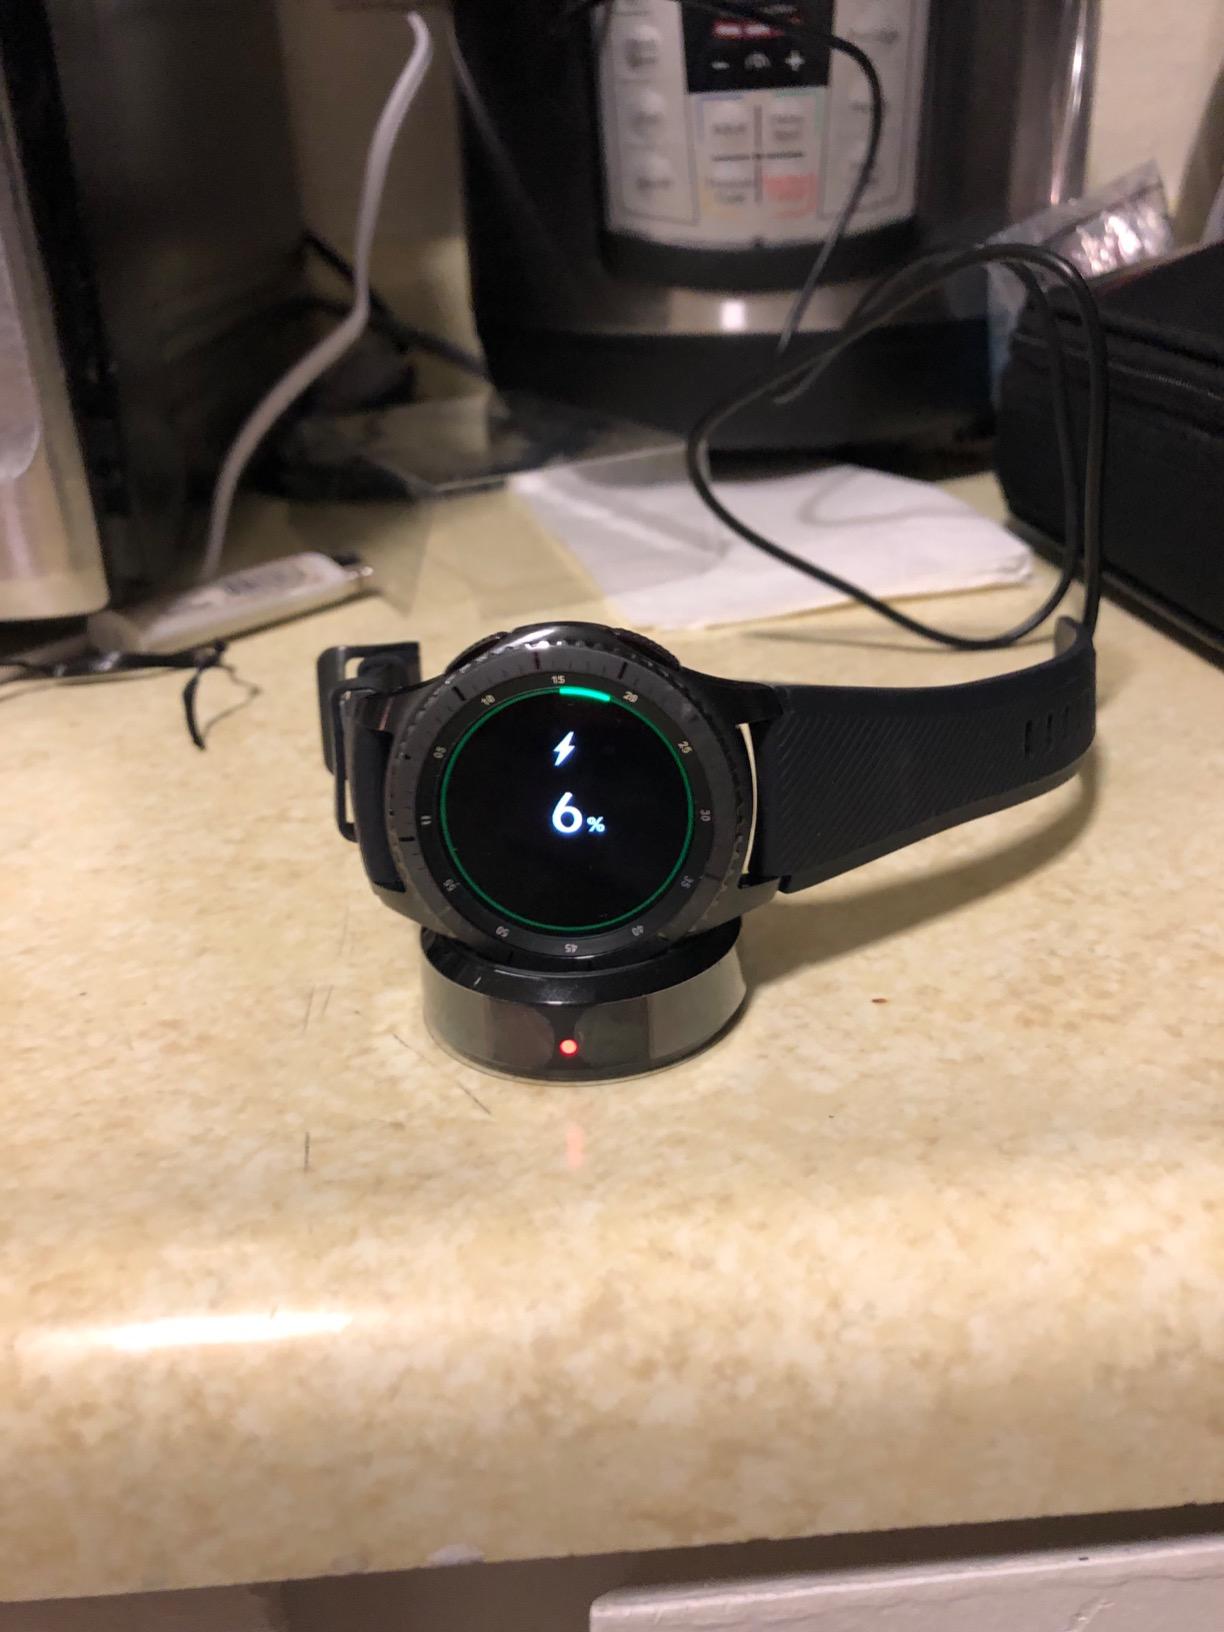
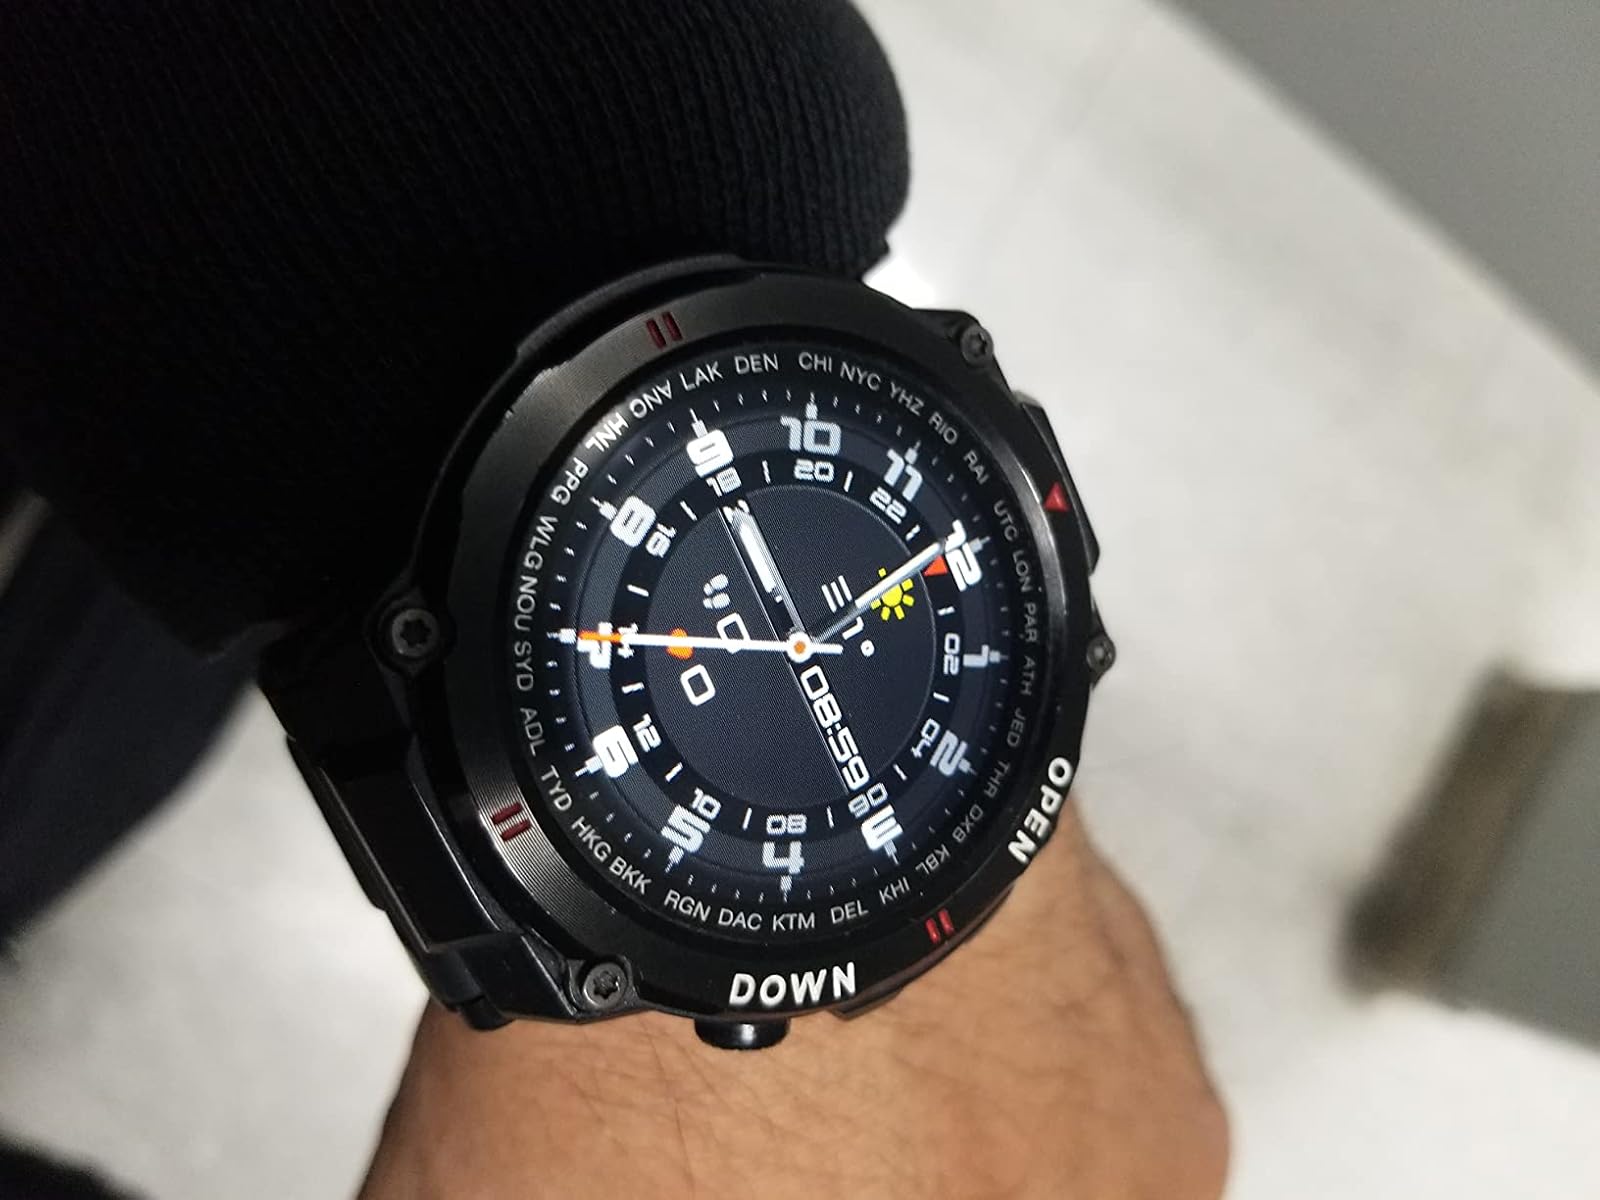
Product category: smartwatch
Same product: no